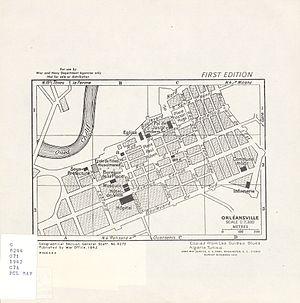
Chlef, anciennement Castellum Tingitanum à l'époque romaine, puis El Esnam et rebaptisée Orléansville à l'époque française, est une commune algérienne située dans le nord de l'Algérie, dans la wilaya de Chlef dont elle est le chef-lieu, Chlef est à mi-chemin entre Alger, la capitale, et Oran, deuxième ville d'Algérie.